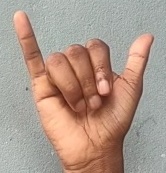
ASL sign: Y